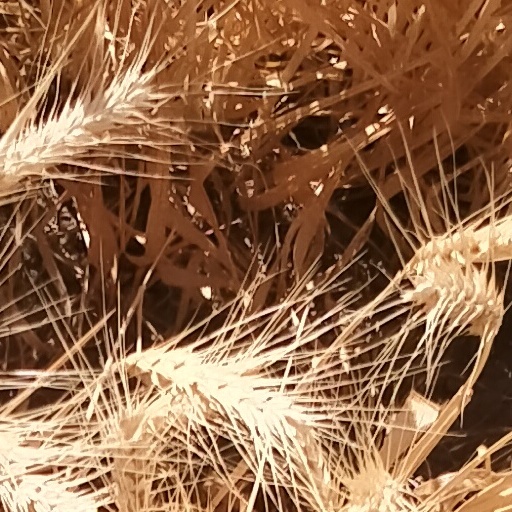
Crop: wheat